Frederick Hankey (diplomat)

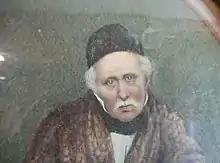
Portrait of elderly Sir Frederick, by his daughter Ionia, ca. 1850

Sir Frederick Hankey (13 March 1774 – 13 March 1855) was a British army officer, diplomat and colonial administrator. He was awarded the Grand Cross of the Order of St Michael and St George in 1833 by William IV. He served as a diplomat on Corfu and Malta.